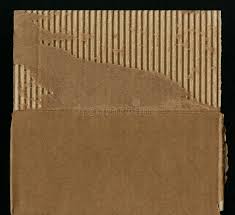
Waste category: cardboard